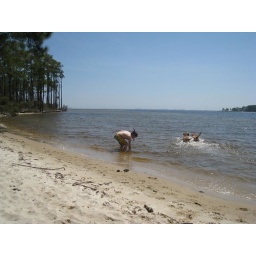
Campbell and Sabina playing at the beach in front of the house